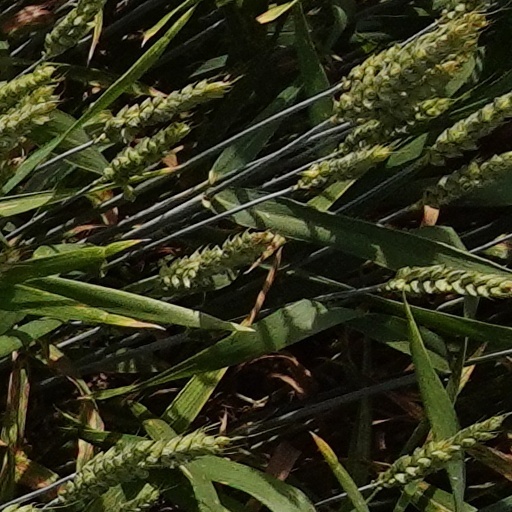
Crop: wheat